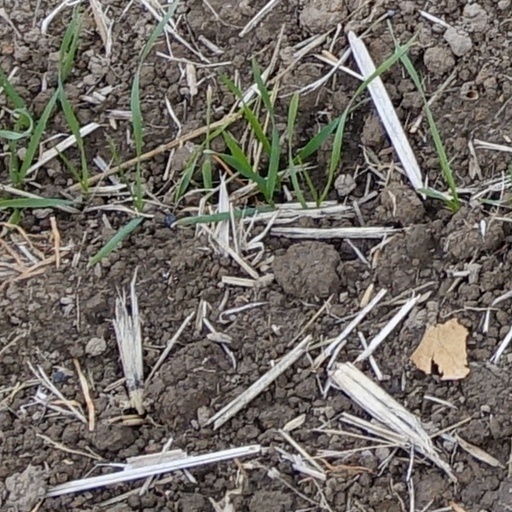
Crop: wheat